Caergwrle

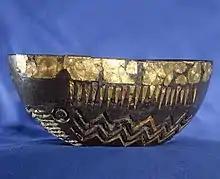
The Caergwrle Bowl.

The name "Caergwrle" derives from the Welsh "caer" 'fort' and a lost English placename *"Corley" 'river meadow of the crane'. Folk etymology explained the name by means of a "cawr" ('giant') named "Gwrle", who was supposed to have lived in nearby Caergwrle Castle and to have been buried in the nearby Neolithic burial mound at Cefn-y-bedd.